Bridle

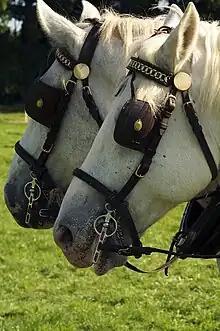
Pair of horses in matching harness bridles with Liverpool driving bits

Bridles used for driving horses have some differences from most riding bridles. The most visible difference is that they usually include partial eye coverings called "blinders, blinkers" or "winkers" that restrict the horse's peripheral vision. They are stitched into the cheekpieces of a driving bridle and sometimes bear a monogram or badge. Winkers may be square, dee-shaped, hatchet-shaped, or round, and are adjusted to fit clear of the center of the horse's eye.